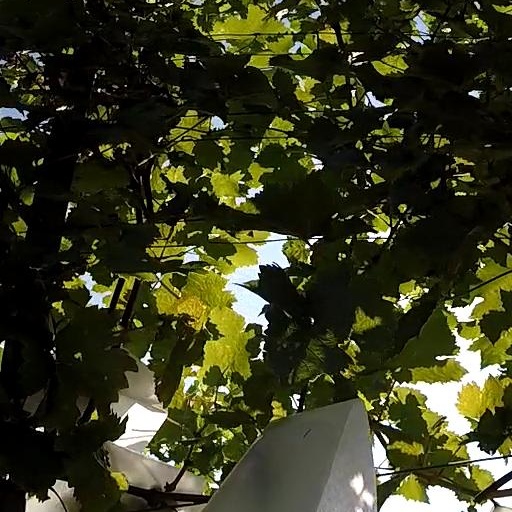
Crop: grape